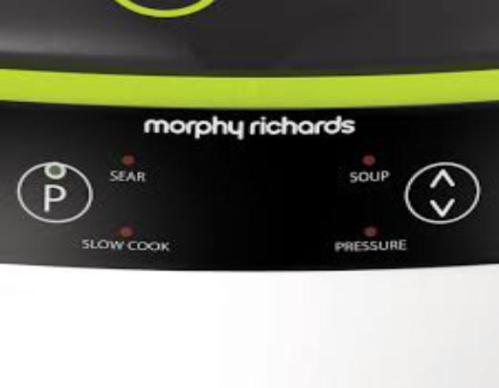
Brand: morphy richards
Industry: Necessities